Interstate 35 in Iowa

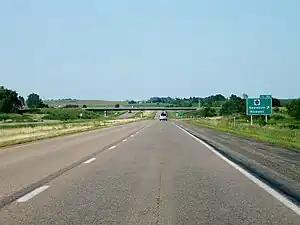
I-35 in Cerro Gordo county near exit 182 about west of Swaledale

Shortly after meeting Iowa 3, I-35 turns north again and meets both US 18 and Iowa 27 near Clear Lake at exit 190. I-35 overlaps US 18 and Iowa 27 through the Clear Lake area, which is also served with I-35 BL. US 18 separates in Clear Lake at exit 194, and I-35 and Iowa 27, which serves as the designation in Iowa for the Avenue of the Saints, overlap for the rest of the way to the Minnesota border, meeting Iowa 9 near Hanlontown at exit 203.